Kaman-Kalehöyük

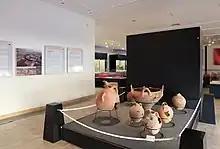
Artifacts from the site in the Kaman-Kalehöyük Archaeological Museum

Then, from the 12th century onward after the Hittite Empire collapsed, it is generally believed that a "Dark Age" had occurred in Anatolia, during which there were no significant cultural developments. So this period is believed to have lasted until the 8th century. But the excavations of Stratum IId at Kaman-Kalehöyük that belonged to the early part of this period (Early Iron Age) showed that life and cultural developments continued on this site.